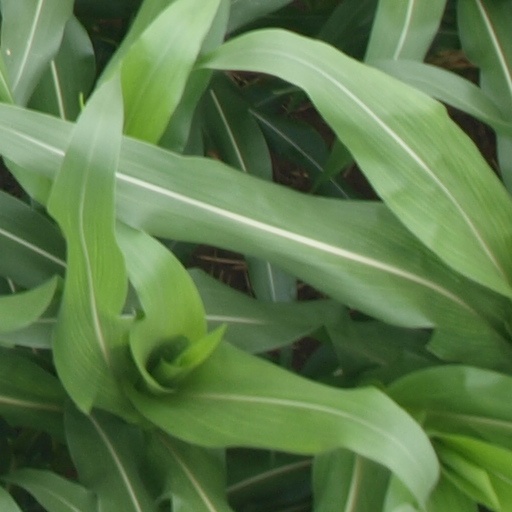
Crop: maize; corn